Marcial Maciel

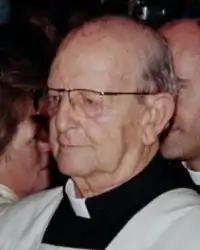

Marcial Maciel Degollado (March 10, 1920 – January 30, 2008) was a Mexican Catholic priest who founded the Legion of Christ and the Regnum Christi movement. He was general director of the Legion from 1941 to 2005. Throughout most of his career, he was respected within the church as "the greatest fundraiser of the modern Roman Catholic church" and as a prolific recruiter of new seminarians.